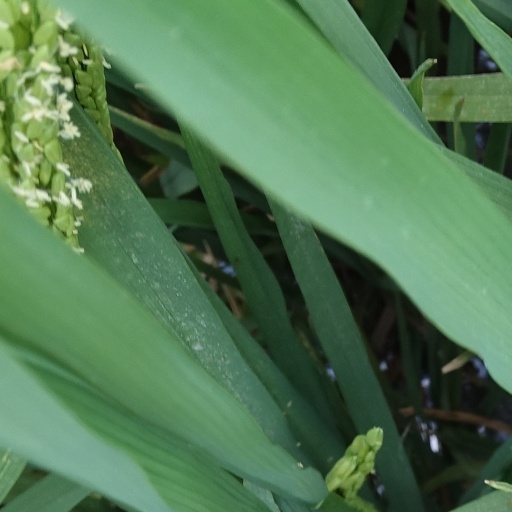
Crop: rice